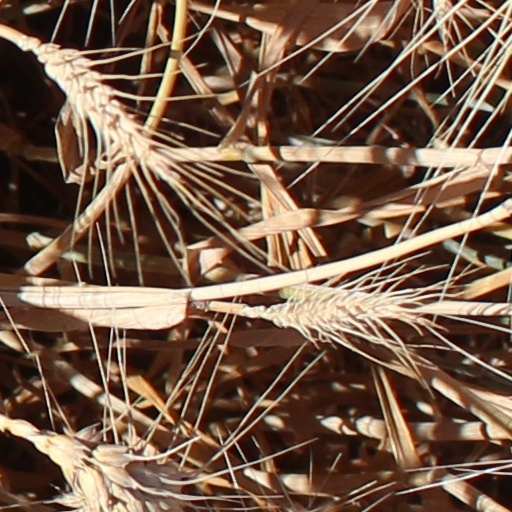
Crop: wheat